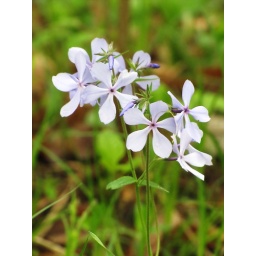
Pretty delicate flower in the woods. Love the blue phlox.